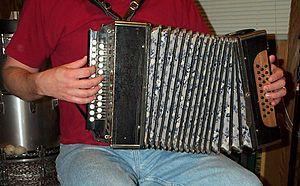
Le garmon est un accordéon à anche libre présent en Russie et dans le Caucase.